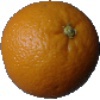
Label: orange